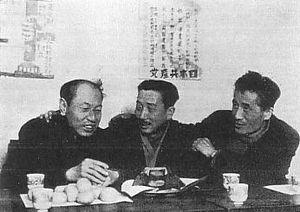
Sanzō Nosaka est l'un des fondateurs du Parti communiste japonais. Il fut à différentes périodes de sa vie écrivain, éditorialiste, syndicaliste, agent communiste, politicien et professeur d'université.